Dileep

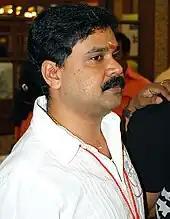
Dileep in 2008

"Ee Parakkum Thalika" (2001) and "Kuberan" (2002) were a major success at box office and are considered two of the best movies in his career.